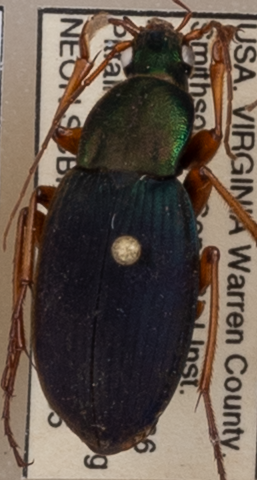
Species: Chlaenius aestivus
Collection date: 2022-05-05
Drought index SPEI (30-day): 0.03
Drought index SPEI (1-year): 0.1
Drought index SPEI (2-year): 0.03